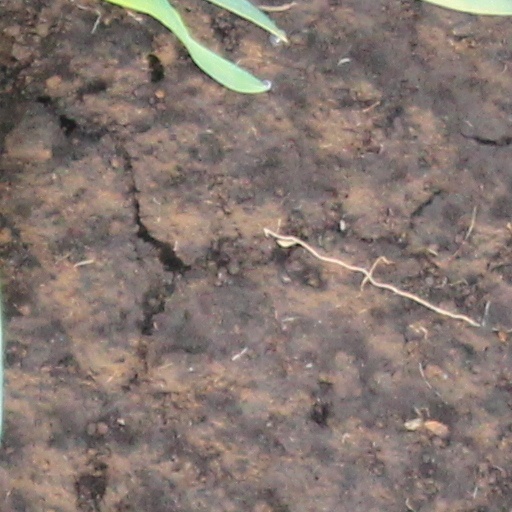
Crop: wheat